Second Battle of Corinth

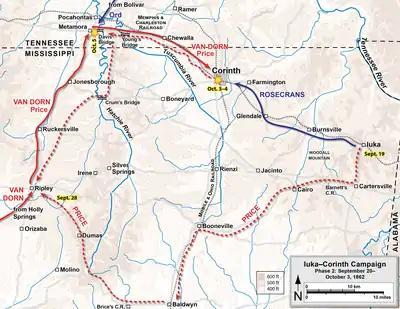
Second phase of the Iuka–Corinth Campaign

Price's army marched to Ripley where it joined Van Dorn on September 28. Van Dorn was the senior officer and took command of the combined force, numbering about 22,000 men. They marched on the Memphis and Charleston Railroad to Pocahontas, Tennessee, on October 1. From this point they had a number of opportunities for further moves and Grant was uncertain about their intentions. When they bivouacked on October 2 at Chewalla, Grant became certain that Corinth was the target. The Confederates hoped to seize Corinth from an unexpected direction, isolating Rosecrans from reinforcements, and then sweep into Middle Tennessee. Grant sent word to Rosecrans to be prepared for an attack, at the same time directing Hurlbut to keep an eye on the enemy and strike him on the flank if a favorable opportunity offered. Despite the warning from Grant, Rosecrans was not convinced that Corinth was necessarily the target of Van Dorn's advance. He believed that the Confederate commander would not be foolhardy enough to attack the fortified town and might well instead choose to strike the Mobile and Ohio railroad and maneuver the U.S. soldiers out of their position.